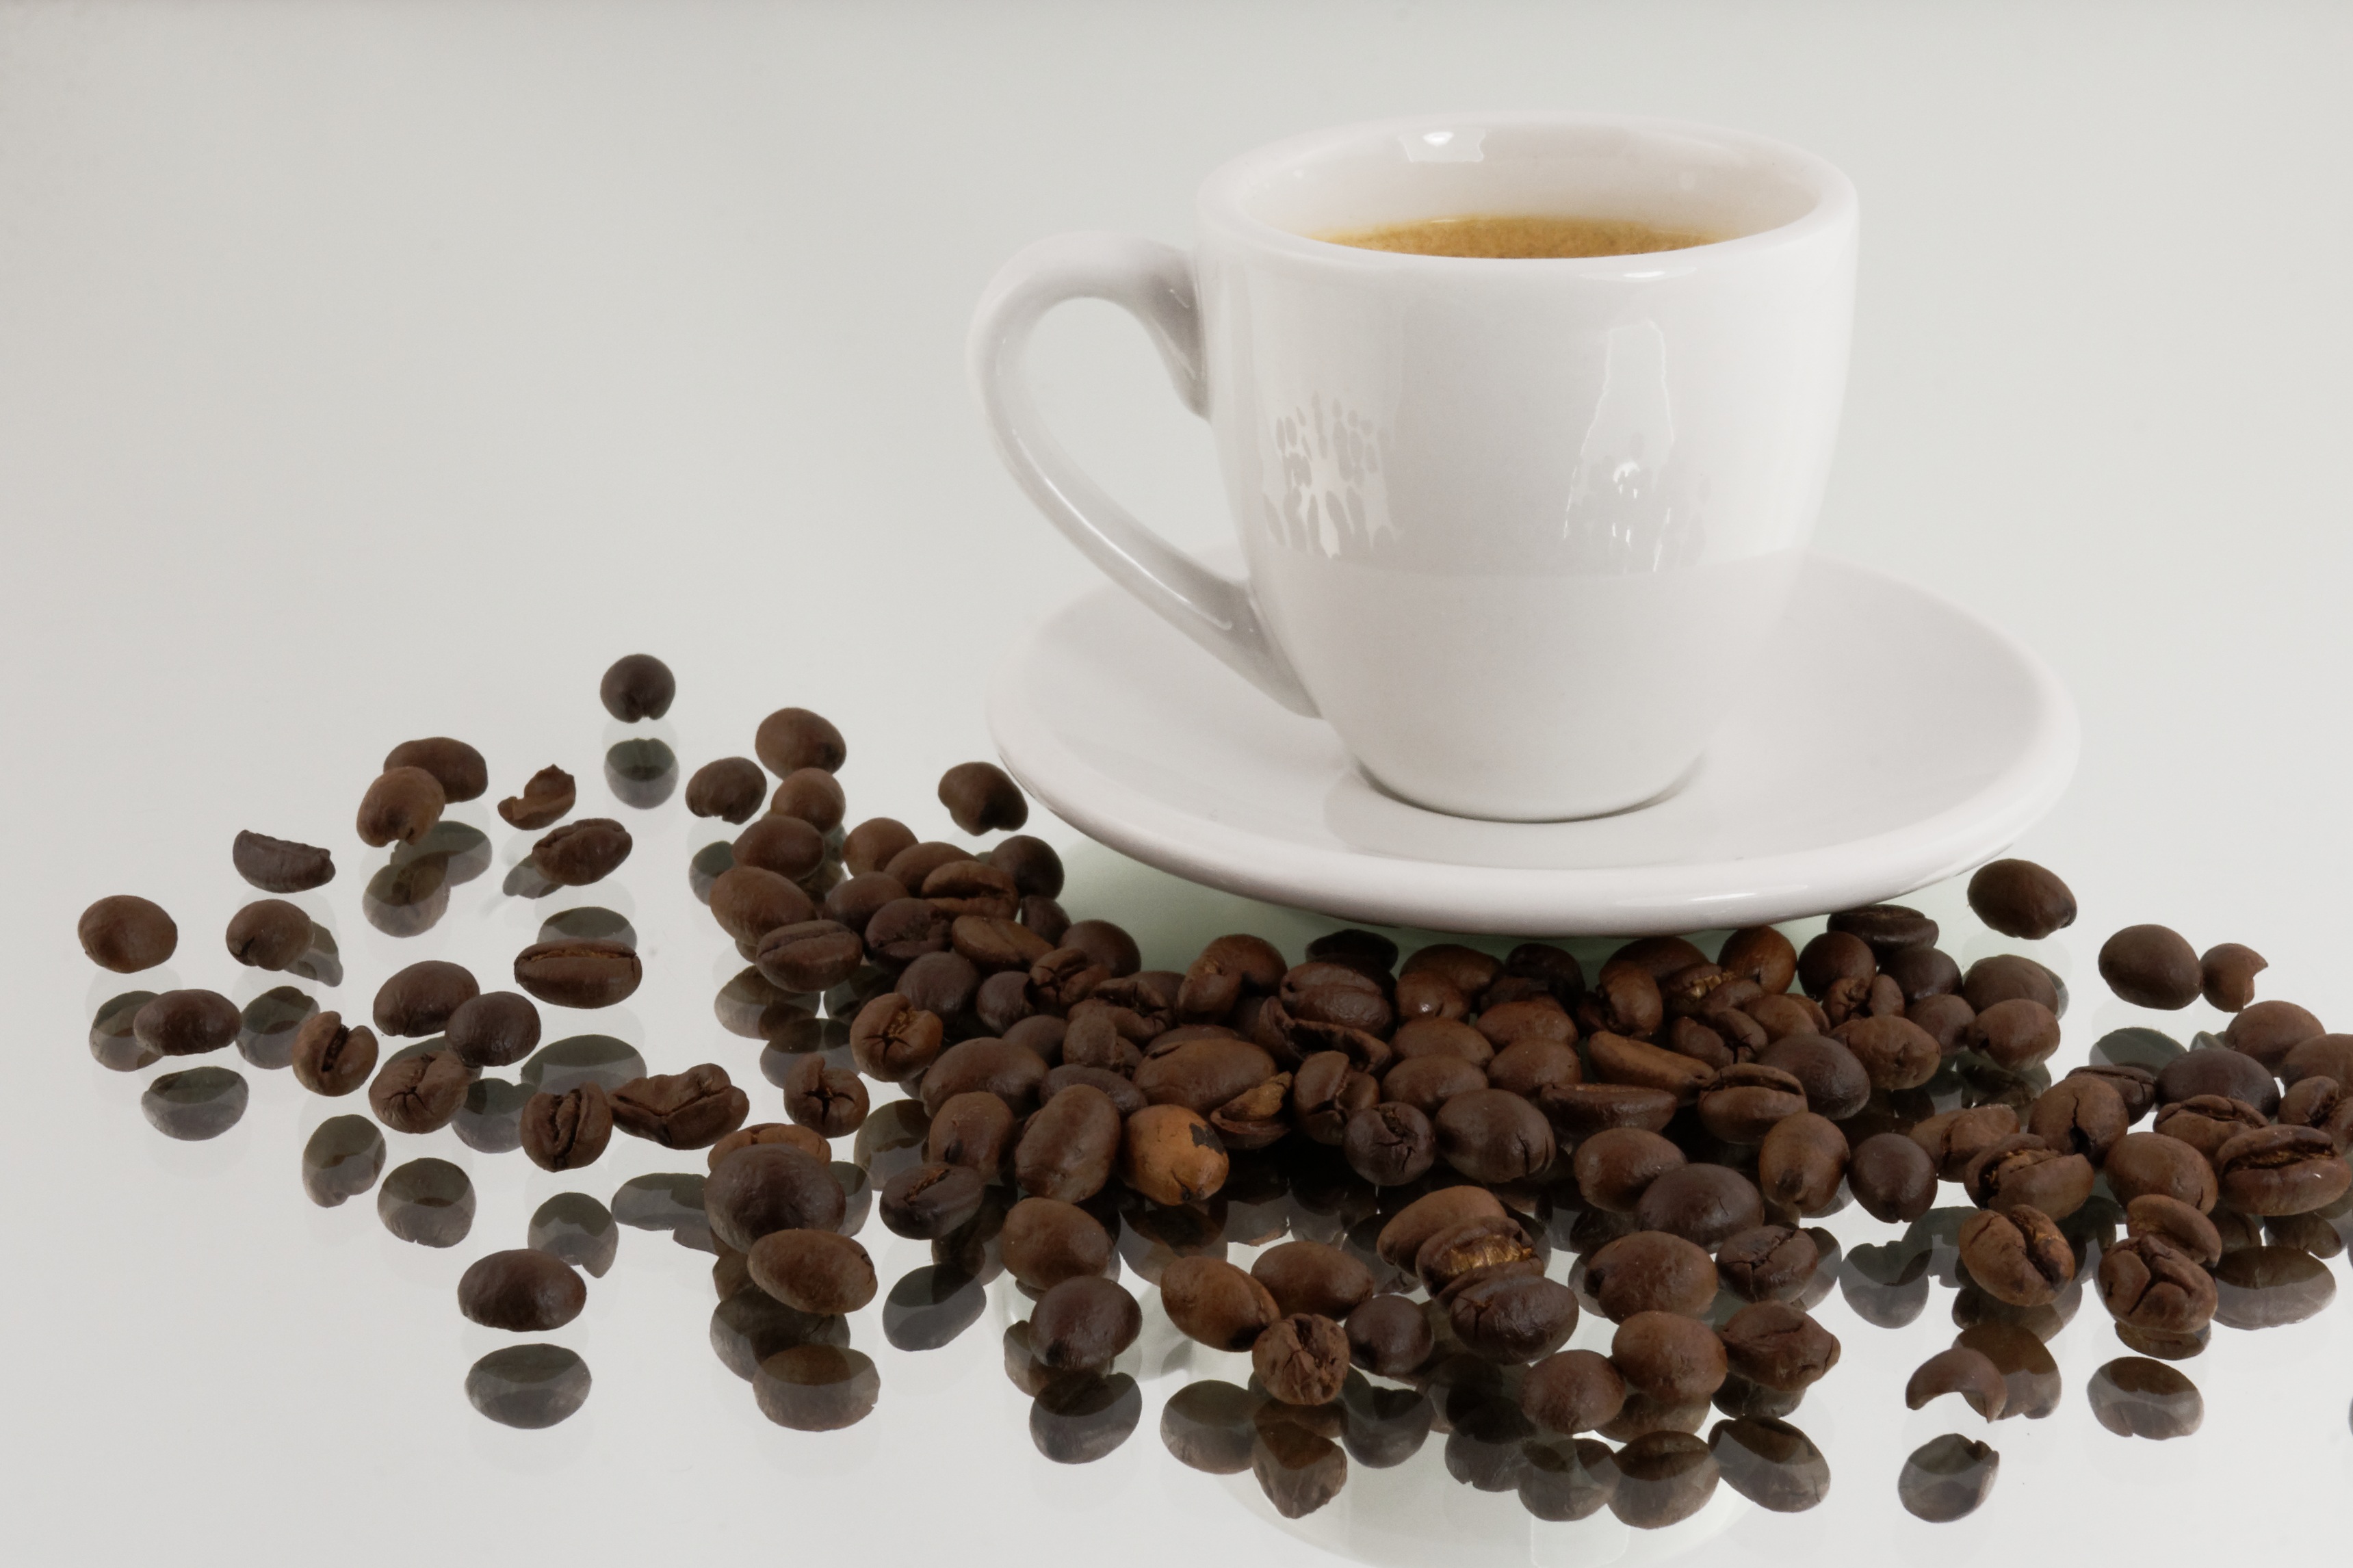
coffee, cup, food, produce, drink, espresso, coffee cup, caffeine, beans, flavor, coffee beans, drinkware